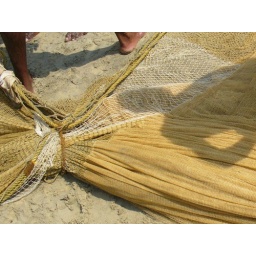
This part of the net is pursed up so the no fish get out of the bag in the end.